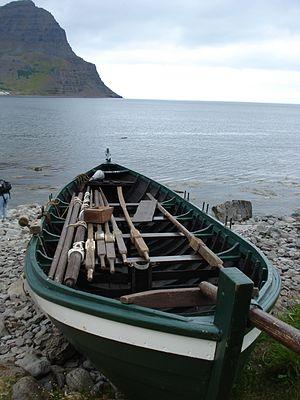
Ósvör ou musée de la pêche de Bolungarvik est un faux port de pêche et situé à Bolungarvík, sur la côte Nord-Ouest de l'Islande, dans la région des Vestfirðir. Construit pour servir de lieu de tournage à des films documentaires, il est désormais devenu un musée en plein air.